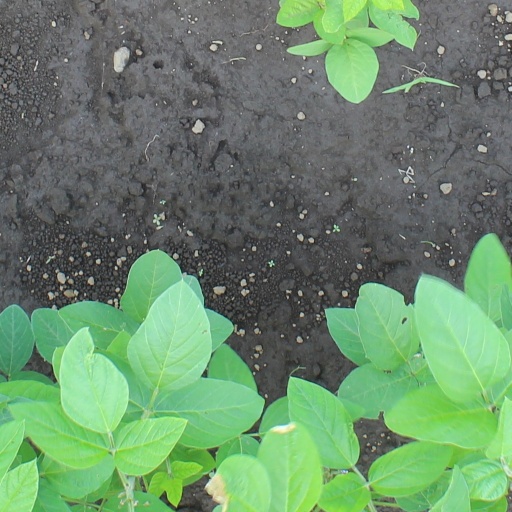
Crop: soybean